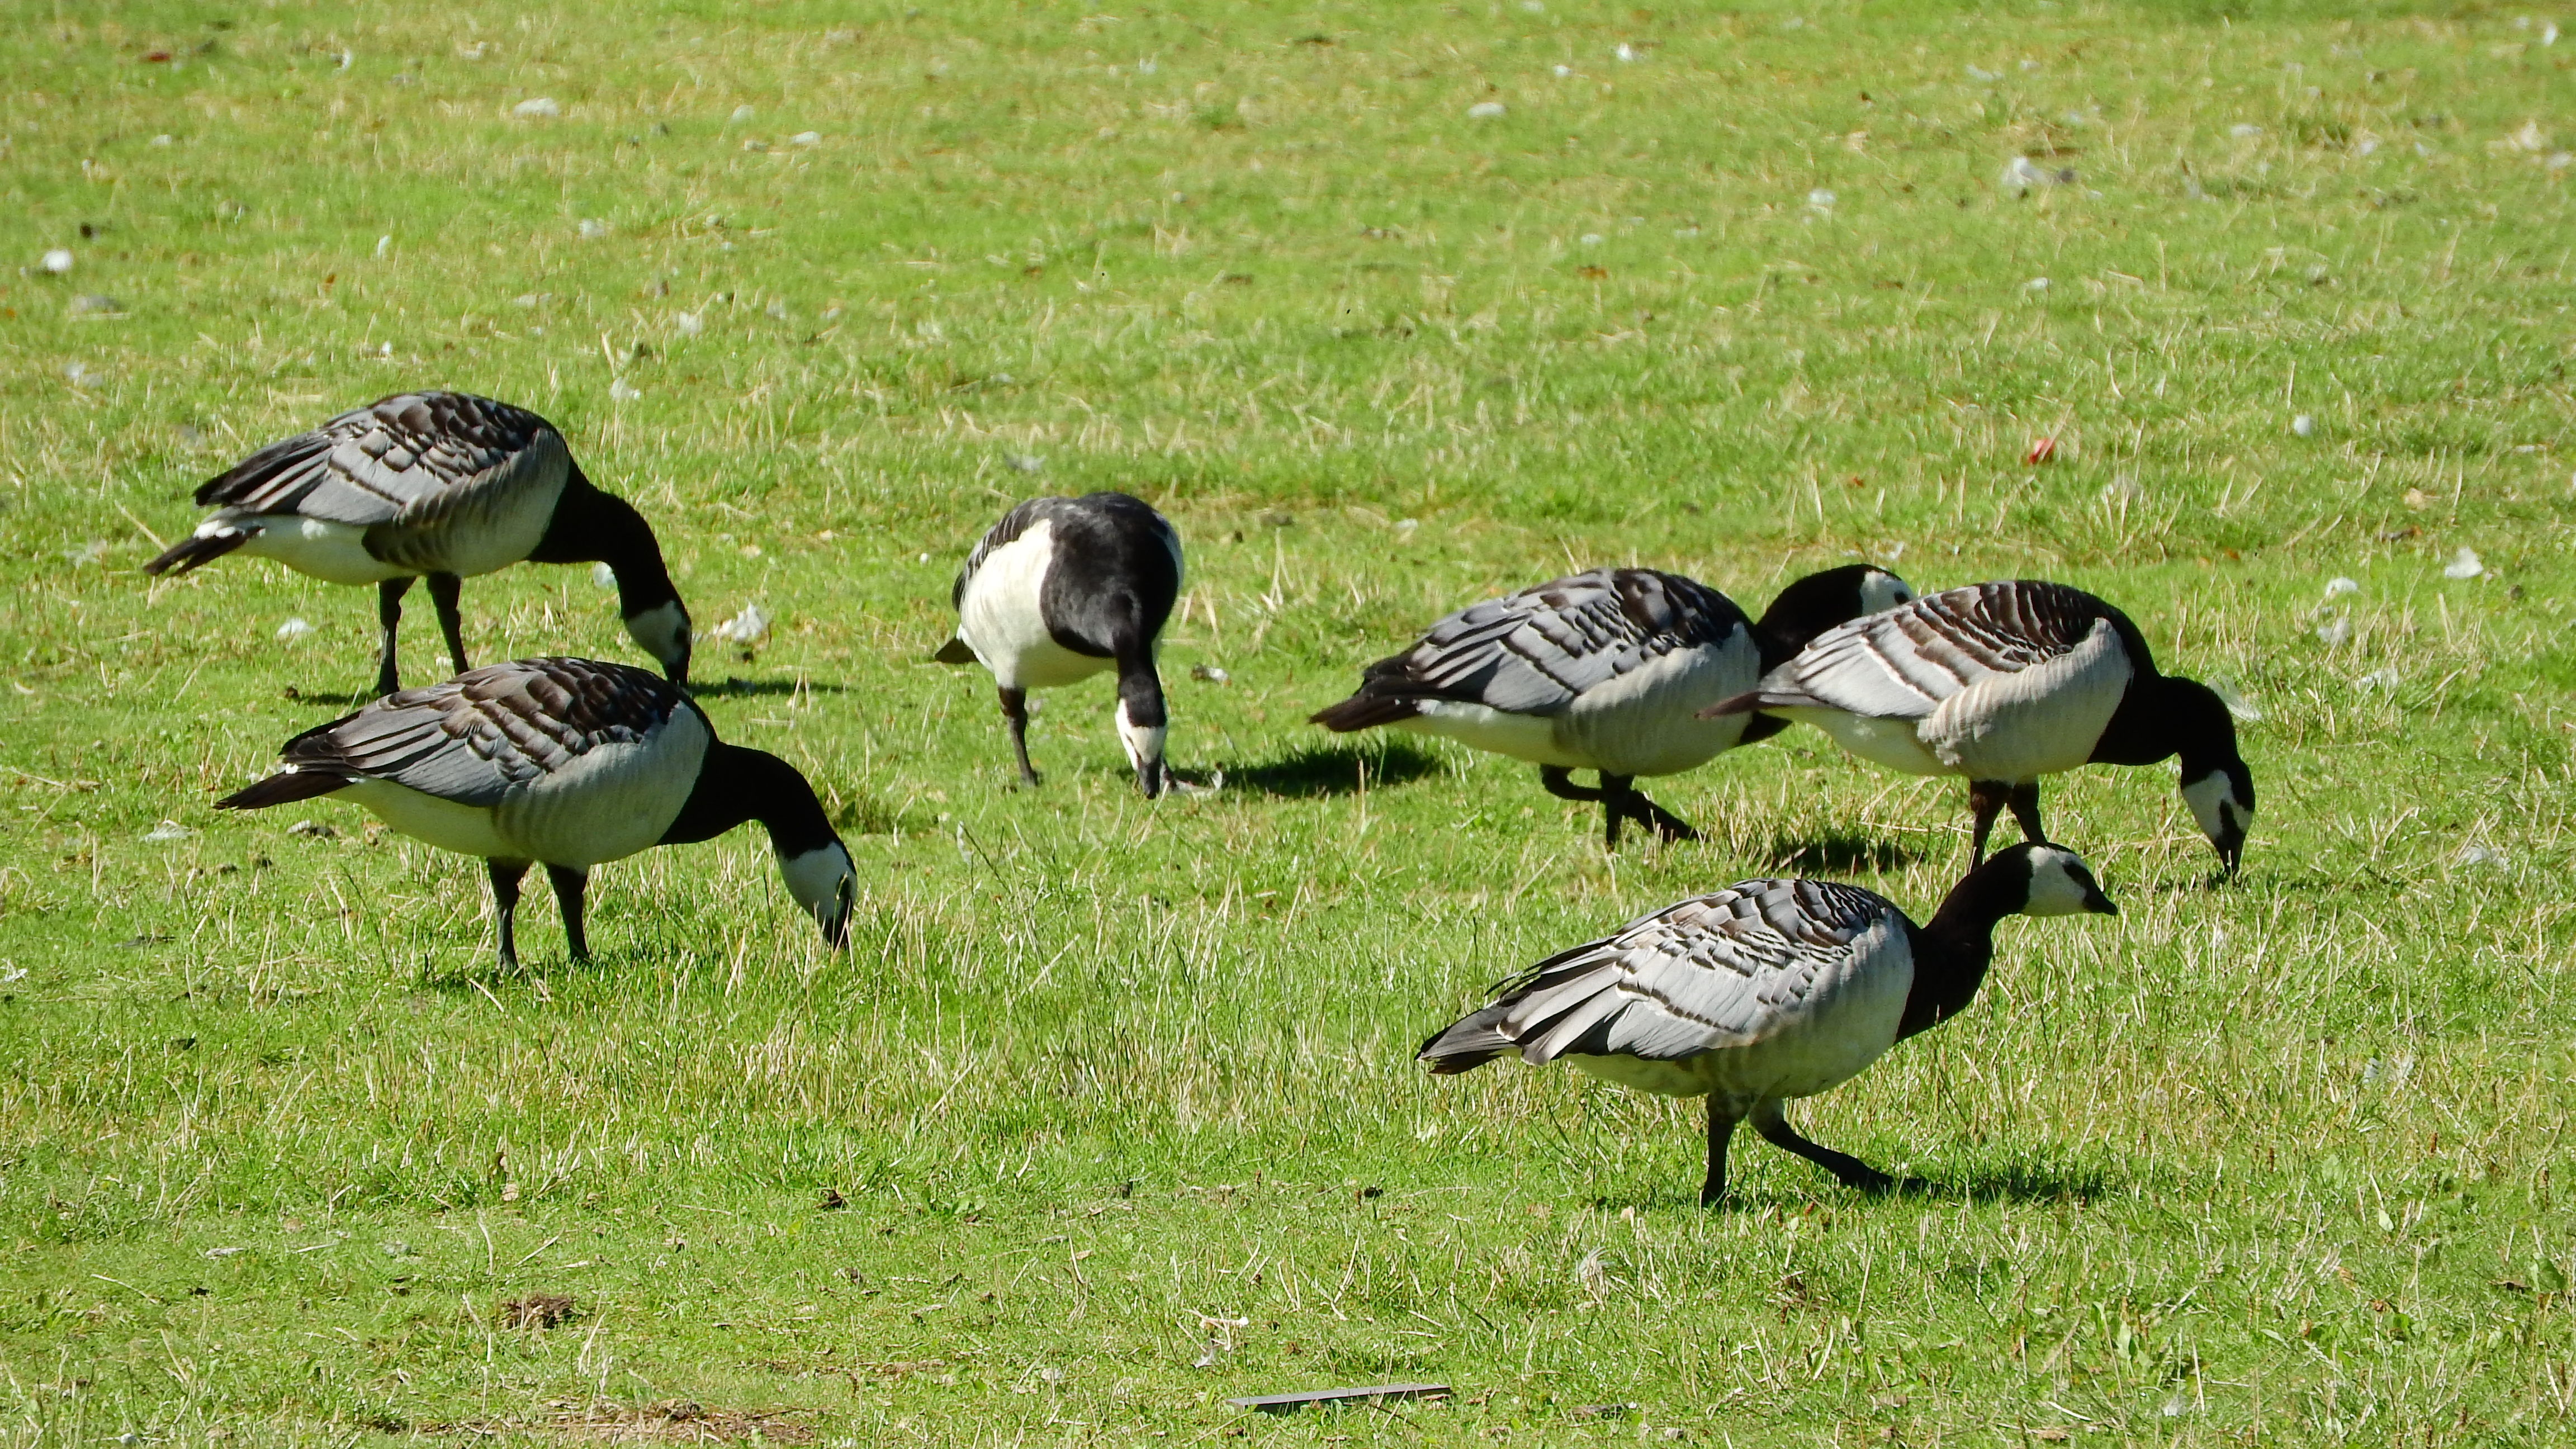
bird, prairie, wildlife, grazing, fowl, fauna, birds, feeding, goose, vertebrate, ducks, waterfowl, water bird, canada goose, ducks geese and swans, branta leucopsis, covey